Orthographic projection

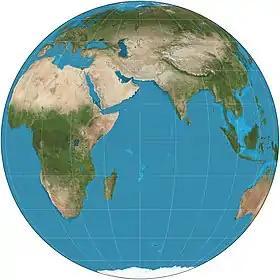
Orthographic projection (equatorial aspect) of eastern hemisphere 30°W–150°E

An orthographic projection map is a map projection of cartography. Like the stereographic projection and gnomonic projection, orthographic projection is a perspective (or azimuthal) projection, in which the sphere is projected onto a tangent plane or secant plane. The "point of perspective" for the orthographic projection is at infinite distance. It depicts a hemisphere of the globe as it appears from outer space, where the horizon is a great circle. The shapes and areas are distorted, particularly near the edges.